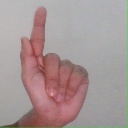
अक्षर: ळ